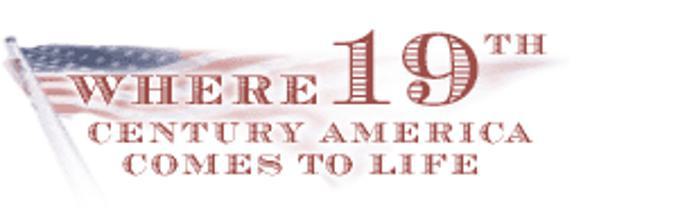
Building: Genesee Country Village and Museum
Country: United States of America
Year built: 1976
19th-century living history museum in Wheatland, New York Genesee Country Village and Museum Established 1976 Location Wheatland, New York (in the hamlet of Mumford ) Type 19th-century living history museum Director Becky Wehle, President and CEO (Granddaughter of John L. Wehle) Curator Peter Wisbey, Curator of Collections Website www .gcv .org The Genesee Country Village and Museum is a 19th-century living history museum covering more than 600 acres (2.4 km 2 ) located in the town of Wheatland, New York , United States , in the small hamlet of Mumford , about 20 miles (32 km) from Rochester .  On the museum property is the 19th-century village (the Historic Village), the John L. Wehle Gallery of Sporting Art, the Genesee Country Nature Center, the Carriage Museum, the Silver Baseball Park and the Heirloom Gardens.  The facility offers special events and classes throughout the year. Origin The Genesee Country Village and Museum was conceived and founded by John (Jack) L. Wehle in 1966. He was a collector of art and recognized that another art form, the work of regional carpenters, master builders, and housewrights, was fast disappearing from the landscape.  The proposed museum was to be a village of selected examples of 19th-century Genesee Country architecture that demonstrated not only form, but also function. The buildings would be showcases of the disciplines of cabinetry, weaving, pottery and other artisans which would be displayed in appropriate cultural context. A site for this undertaking was chosen in Mumford, New York, a quiet corner of Monroe County. Much of the land, once cleared and farmed, had reverted to the wild state which greeted the first settlers. Stone fences trailing through the rolling woodlands and anchoring the hedgerows remained as evidence of the frontier farming venture. For ten years the founder and the museum director, architectural historian Stuart Bolger, guided a corps of carpenters and masons in turning the long-neglected land to new uses in the form of a recreated village. During the first decade of development, some three dozen buildings of the style, type, and function found in the rural communities of western New York were acquired and placed in the configuration of an early Genesee Country hamlet. Vintage farm structures were moved in and placed alongside the village. With care and historical respect these buildings were restored. Concurrently, the curatorial staff undertook the quest for relevant artifacts to furnish and equip the renewed buildings.  The results of their quest are fully furnished houses, shops and farms supported by a large collection of antiques and historical pieces. Historic Village The Historic Village of 68 relocated area buildings The Historic Village is the core of the museum.  With the layout of a small 19th-century village, 68 restored and furnished buildings are available to walk through. A wide spectrum of buildings is presented, from the simple frontier cabin to an elaborate Victorian mansion , with professional, religious, and business buildings as well.  Most buildings are staffed by costumed interpreters, providing information about the history of the building, the time period, and in certain instances, demonstrating a craft or trade . Demonstrations occurring throughout the village 19th-century games Quilting Weaving Fabric dyeing Wool spinning Cooking Broom making Farming Printing Blacksmithing Coopering Pottery throwing Woodworking Gunsmithing Tinsmithing Humphrey Colonial house Kieffer House Bedroom Hamilton house Livingston Backus House Oxen team Davis Opera house Quiltmaker George Eastman 's boyhood home Nathaniel Rochester 's home The interior of the one-room schoolhouse A replica of the Civil War observation balloon the Intrepid A treadle lathe at the gunsmith shop Silver Baseball Park The most recent addition to the museum's grounds is Silver Baseball Park, built for games of vintage base ball .  Silver Baseball Park is the first replica 19th-century baseball park in America, and began its operation on August 11, 2001. The park's name commemorates both Morrie Silver , the former owner, president, and general manager of the Rochester Red Wings ; and the museum's twenty-fifth anniversary. Annual tournaments have been held at the Baseball Park since 2003, covering a three-day weekend in August and drawing teams from across the United States. The games are played using 1868 rules, including a lack of gloves or protective equipment, the use of metal plates, underhand pitches, and the discretion of the umpire to call a pitch a ball or strike. Heirloom Gardens Spread throughout the museum's grounds are thirteen heirloom gardens . Eye-catching blossoms , fragrant herbs , luscious fruits and rows upon rows of colorful vegetables are the components of these gardens.  Most of what is grown in the gardens is used regularly by village interpreters for preparing meals in the historic kitchens, dyeing fibers and making decorations or craft projects.  During the spring and summer months, both adults and children can learn more through various educational programs, tours and demonstrations that are specific to gardening. The John L. Wehle Gallery of Sporting Art The gallery John Whele was an avid collector of sporting art.  His collection, displayed in the gallery, includes wildlife and sporting art that spans four centuries - from the 17th to the 20th.  Included are featured works by artists such as John James Audubon , Robert Bateman , Frederic Remington , Carl Rungius , Maud Earl , Bob Kuhn, Allan Houser and Bruno Liljefors .  A large sculpture garden is located outside the gallery amongst the trees.  The paintings and sculptures in this collection trace the social, artistic and ideological changes in the interaction between humans and animals. The Carriage Museum A range of horse-drawn carriages from the 19th and early 20th centuries fills the Carriage Museum.  This unique collection presents a broad scope of two- and four-wheeled vehicles and sleighs. The collection includes  the basic horse-drawn conveyance that characterized the 19th-century rural scene, utility vehicles, sporting rigs, pleasure carts, and veteran vehicles from the harness track. One drawing much interest is the 12-horse hitch wagon from the Genesee Brewing Company , a local brewer that is still in business in the region. Genesee Country Nature Center The Nature Center sits adjacent to the Historic Village on 175 acres (71 ha) of woodlands , old fields and meadows . Visitors can view the native flora and fauna , and explore educational programs and exhibits at the Nature Center building. There are a number of trails in the area for hiking and cross-country skiing or snowshoeing . Special events Special events are the highlight of the museum. They regularly occur throughout the year in both the Historic Village and Nature Center and are designed for all ages.  Numerous classes are also available for both children and adults throughout the museum.  A few offerings are listed below: Historic Village events Summer Sampler Children's Classes Adult Craft Classes Mother's and Father's Day events 4th of July Celebration War of 1812 reenactment Civil War living history Scottish Highland Games Old Time Fiddlers Fair Agricultural Society Fair Halloween event Yuletide in the Country Nature Center events Children's Summer Earth Camp Birds of Prey event Maple Sugaring Trail Hikes Stargazing References